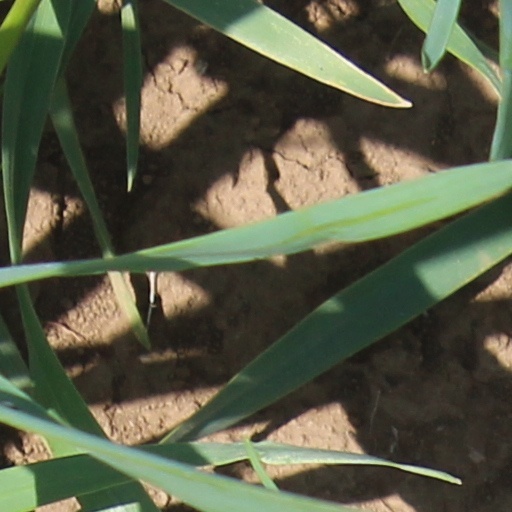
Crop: wheat